Vernaccia di Oristano

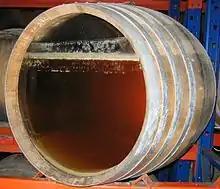
Like Sherry and other sherry-style wines such as the French wine Vin jaune "(pictured)", Vernaccia di Oristano is often stored in barrels that are only partially filled, leaving a large amount of head space where oxygen can come into contact with the wine. Similar to Fino Sherry and Vin Jaune, there is a formation of the layer of yeast known as "Flor" "(pictured here)" to protect the wine from oxygen.

Like Sherry, Vernaccia di Oristano wines are often made utilizing a solera system of "fractional blending" where new wine is added to barrels at the "top" of the solera and then gradually blended into barrels of wine from other vintages as it works it way down through the solera and eventually being bottled. This means that within a single bottle of Vernaccia di Oristano could be blends of wines from several decades of vintages with one Sardinian producer having a solera that contains wine from over 100 different vintages.